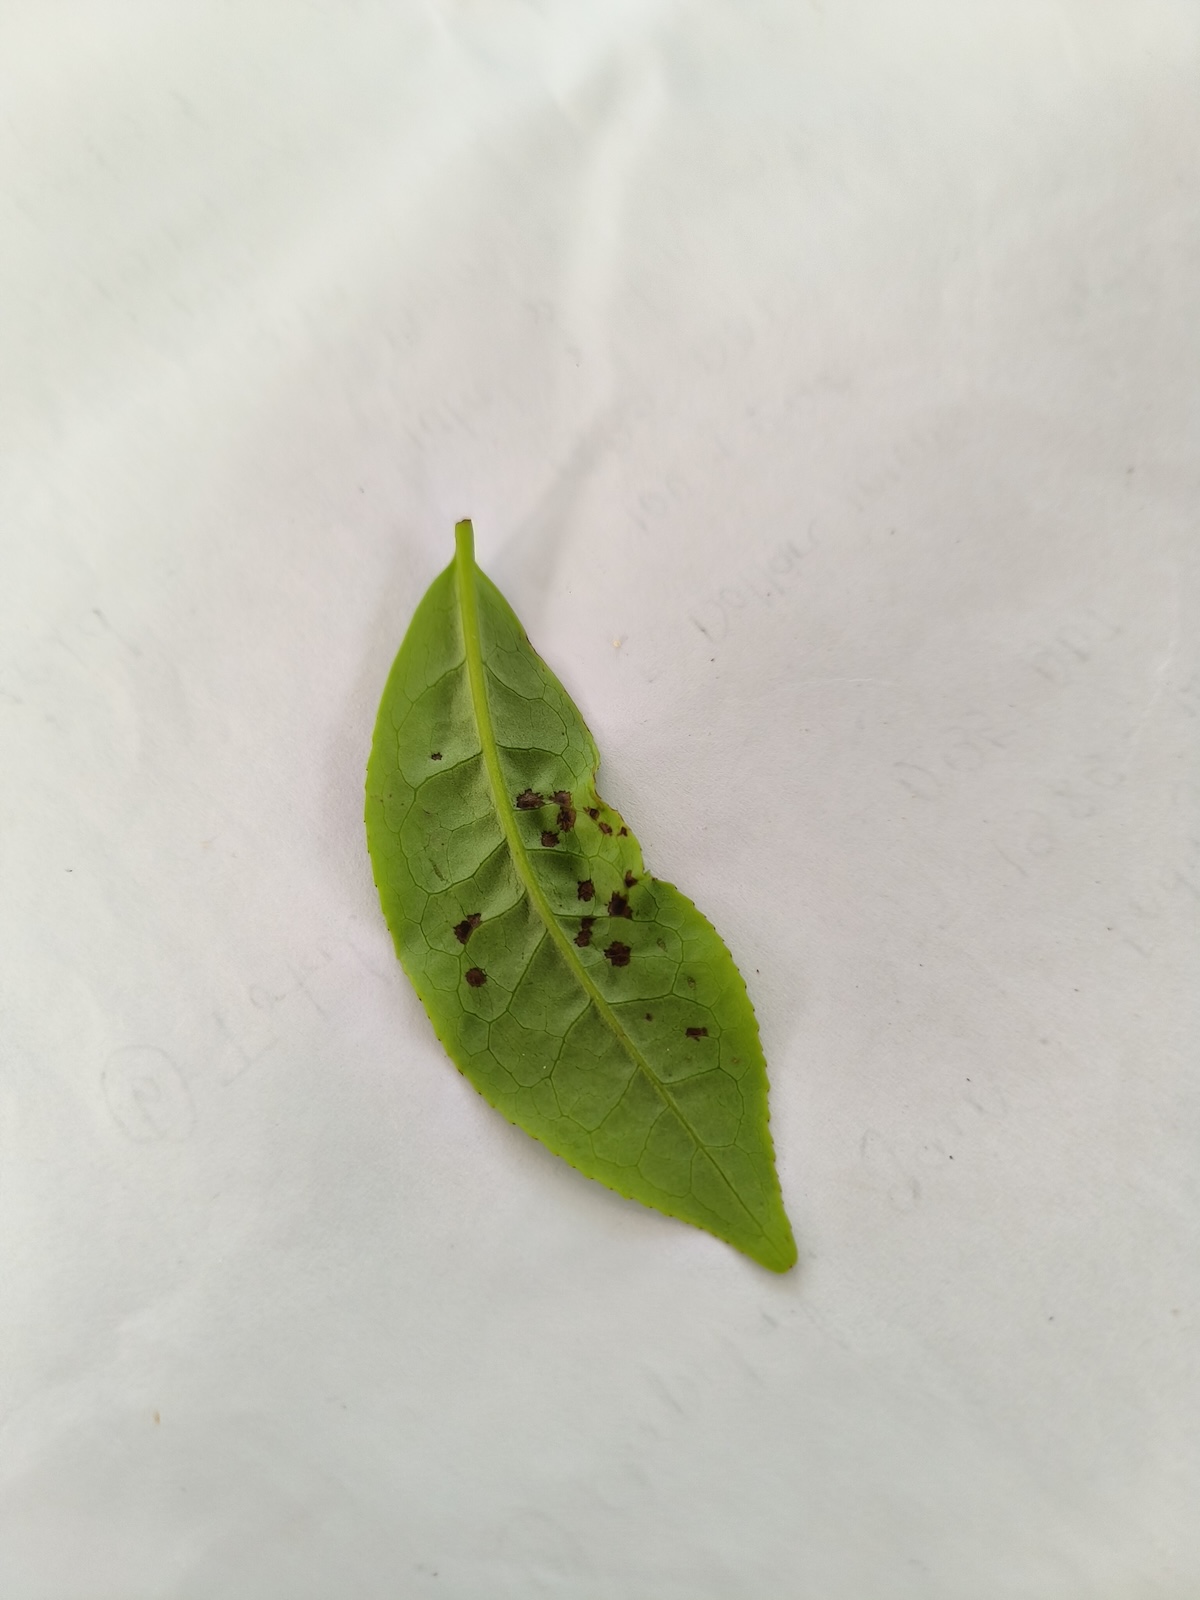
Label: Helopeltis